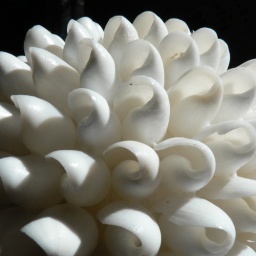
A shell ball at the office in strong sunlight.